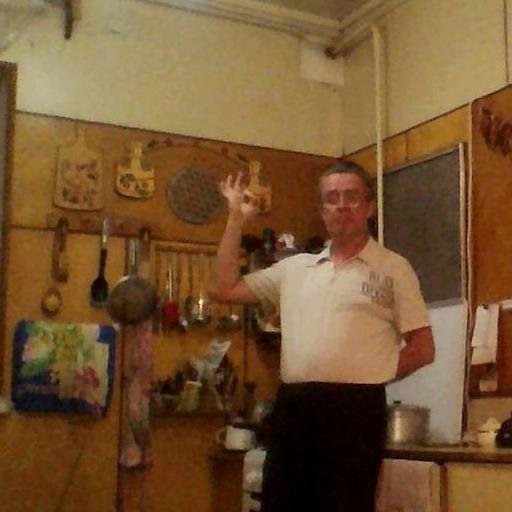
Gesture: ok